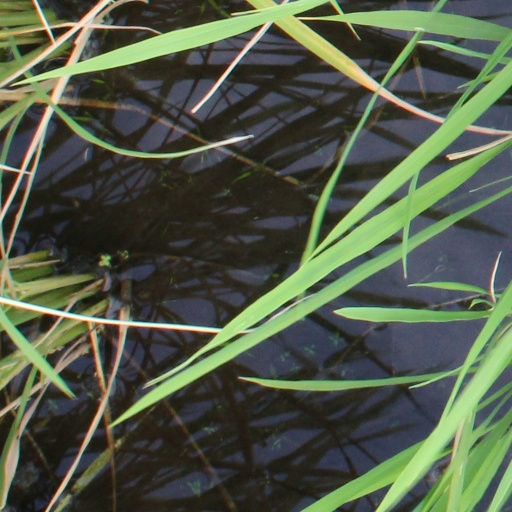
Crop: rice